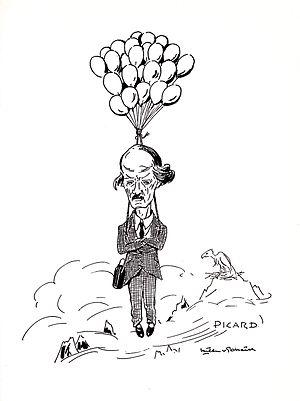
Auguste Piccard, né à Bâle le 28 janvier 1884 et mort à Chexbres le 24 mars 1962, est un physicien, aéronaute et océanaute suisse.